Tonnage

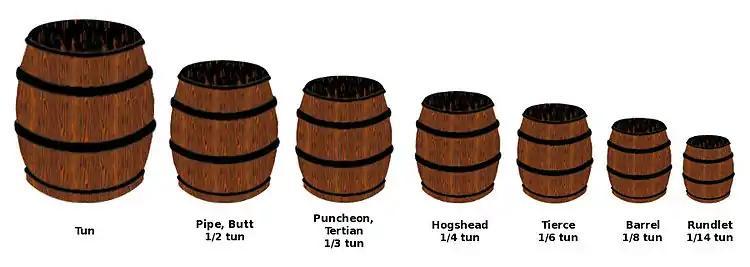
Traditional English wine cask units

Historically in England, tunnage was the medieval import duty on tuns of wine. A tun was a large size of casks used for wine), used in the wine trade. The number of tuns that a ship could carry was used as a measure of the size of the ship.